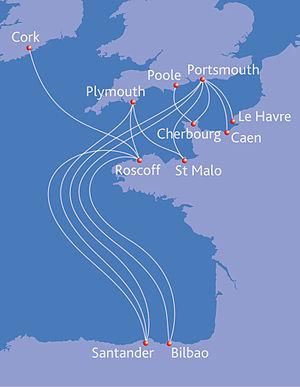
Brittany Ferries est une compagnie maritime bretonne fondée en 1972 à Roscoff par Alexis Gourvennec. Elle est spécialisée dans le transport de passagers et de véhicules entre la Bretagne, la Normandie, le Sud de l'Angleterre, l'Irlande et l'Espagne.